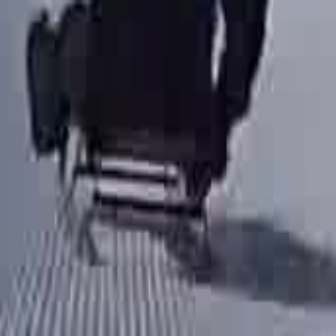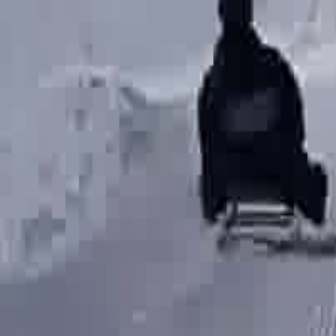
  Please identify the target specified by the bounding box [57,119,213,276] in the first image and locate it in the second image. Return the coordinates in [x_min,y_min,x_max,y_max] format.
Answer: [214,163,302,250]